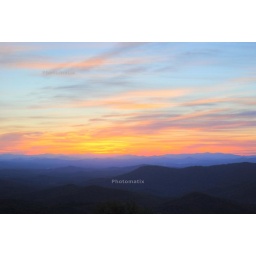
strange how clouds that look like mountains in the sky are next to mountains anyway